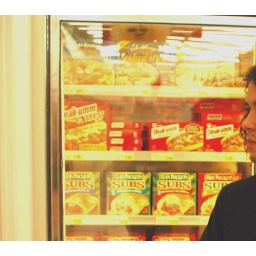
You can see me in the reflection of the glass door there.